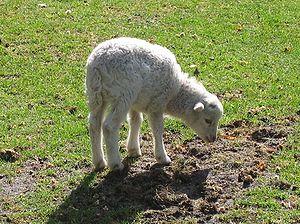
Tazria, 13ᵉ mot et premier significatif de la parasha, ou plus exactement ki tazria est la 27ᵉ section hebdomadaire du cycle annuel de lecture de la Torah et la quatrième du Livre du Lévitique.
L'agneau, autrefois agnel, est le jeune mouton mâle âgé de moins d'un an ; la femelle est appelée l'agnelle. Petit de la brebis et du bélier, il s'agit d'un animal d'élevage.